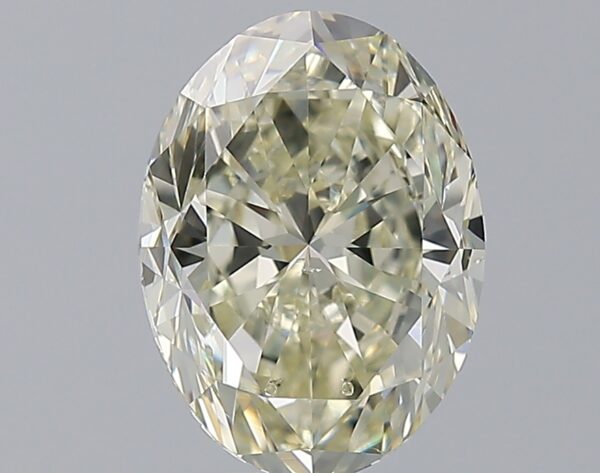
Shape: oval
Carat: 3
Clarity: SI1
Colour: L
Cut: GD
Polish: EX
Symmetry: GD
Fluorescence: ST
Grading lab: GIA
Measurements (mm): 10.43 x 7.69 x 5.28